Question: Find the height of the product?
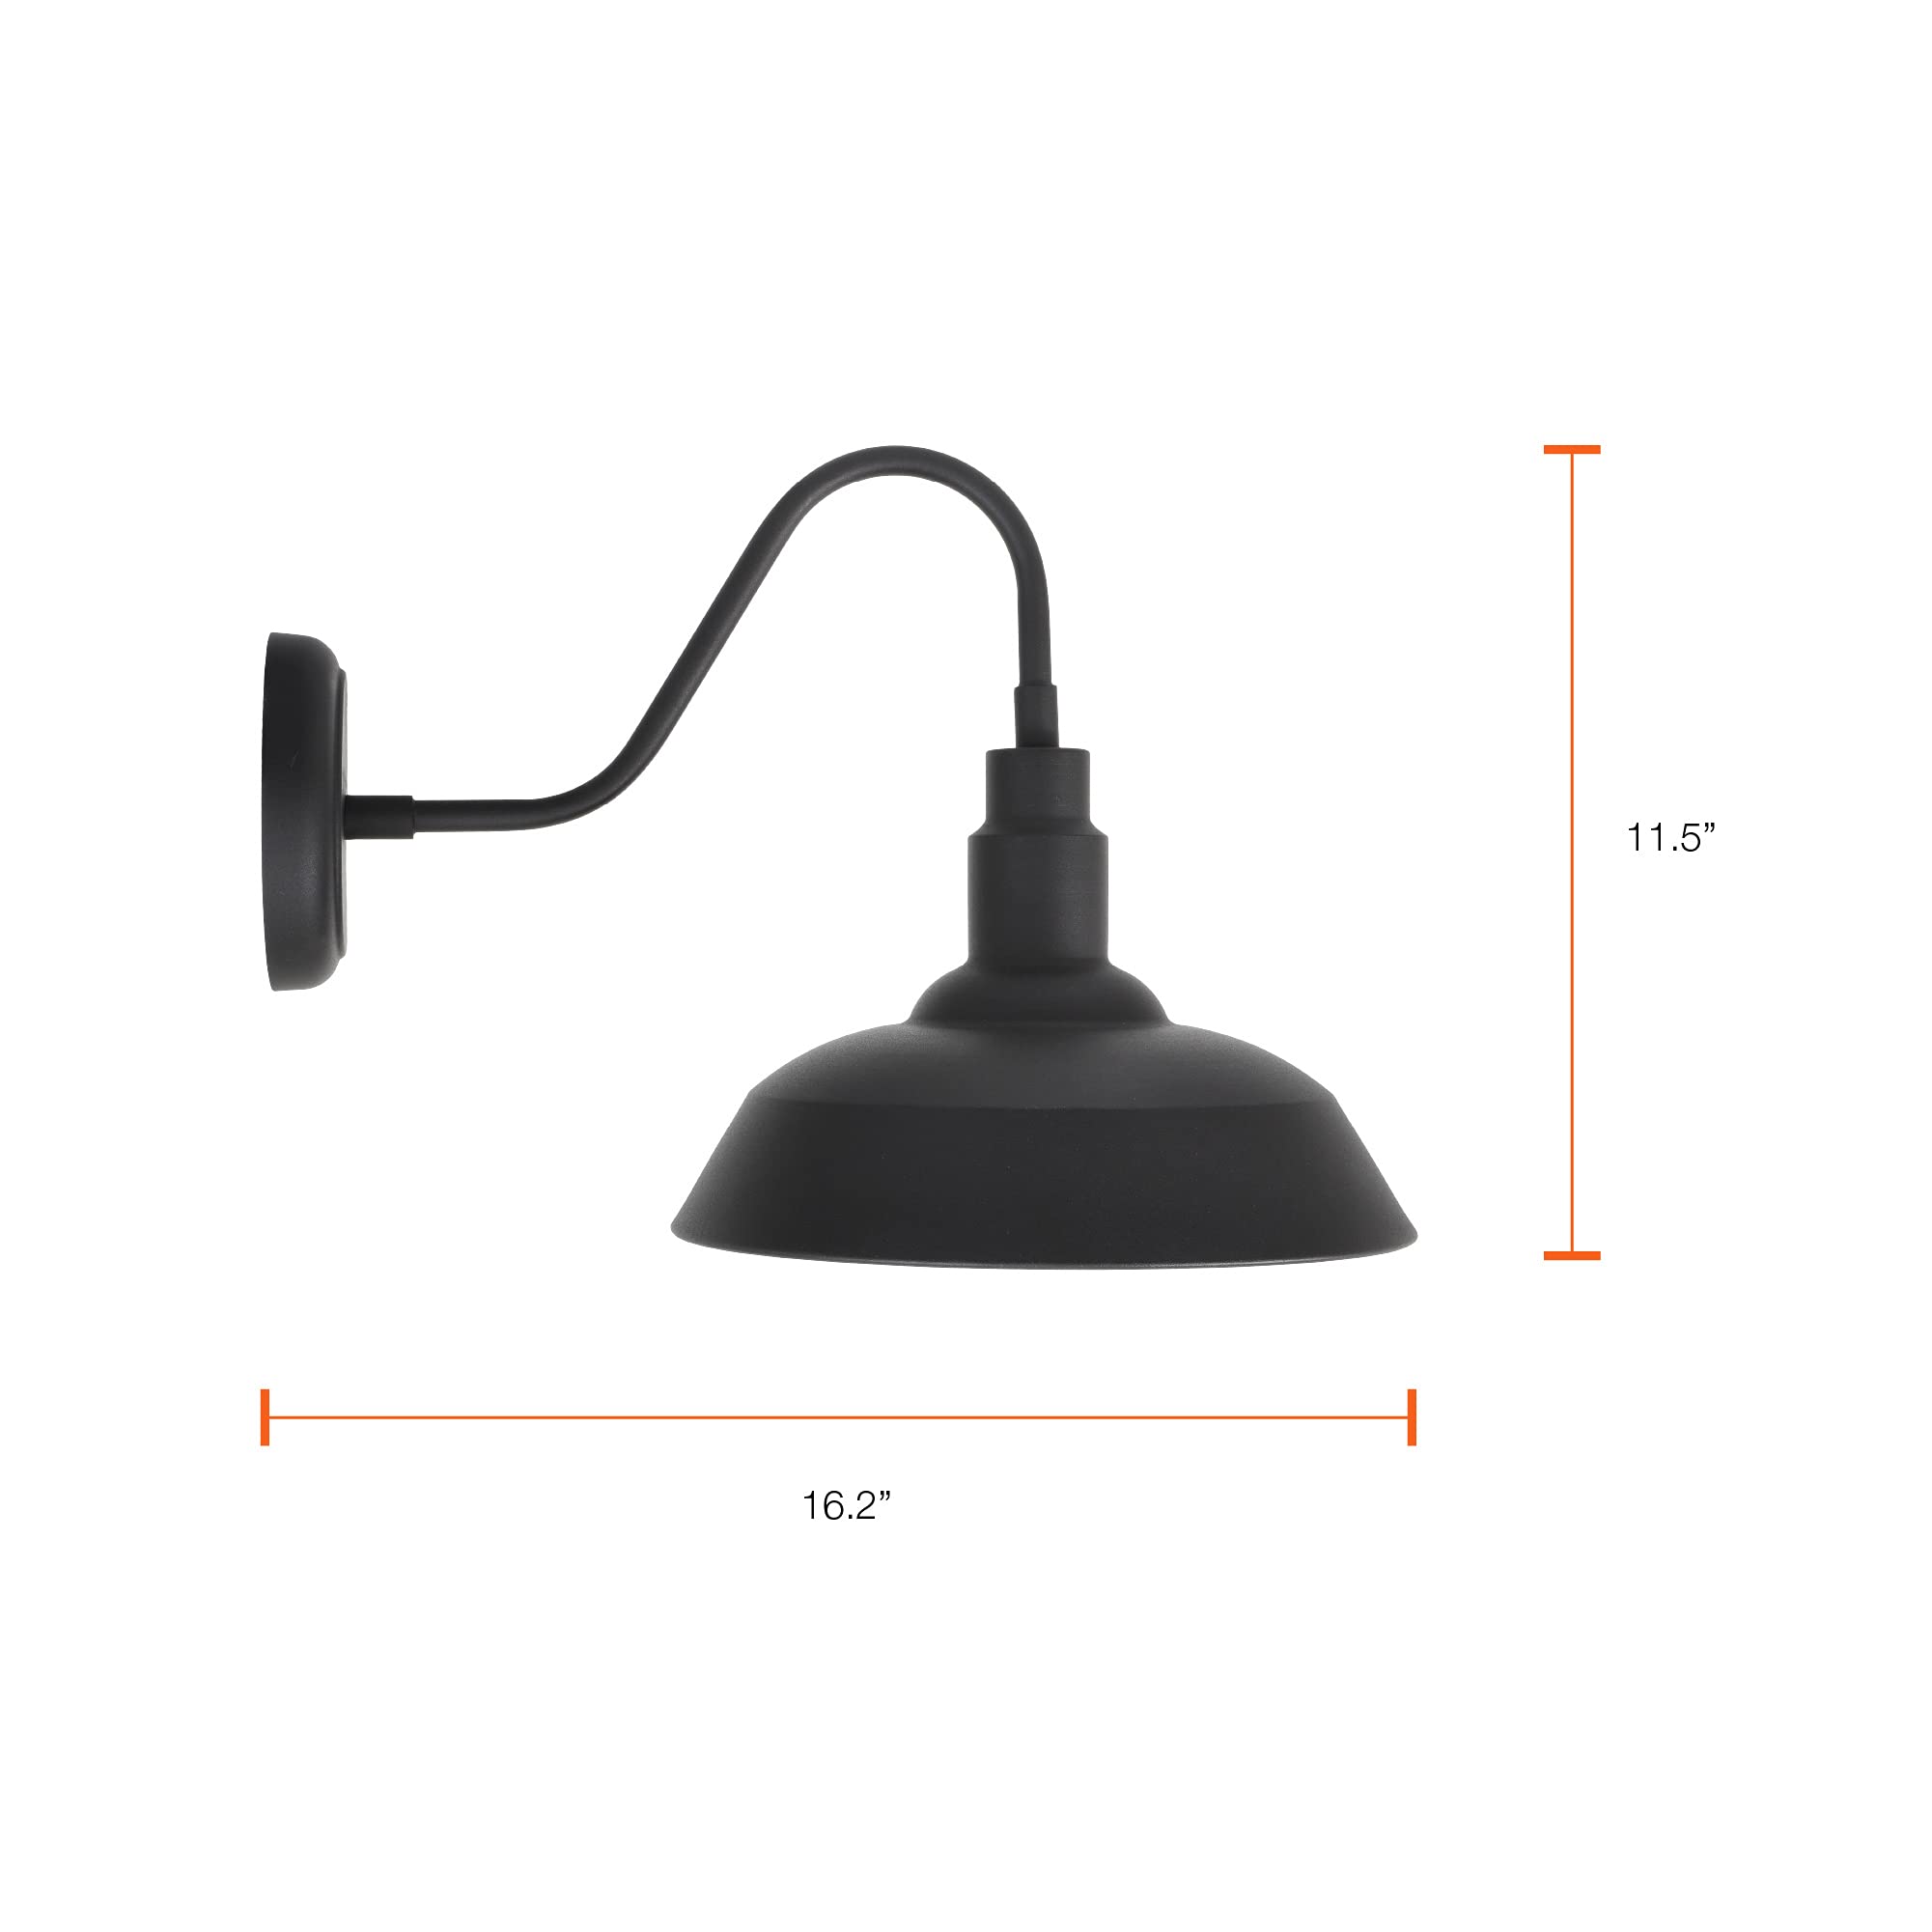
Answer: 11.5 inch